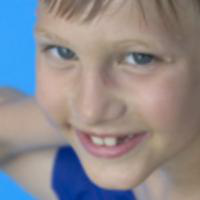
Age group: age 01-10